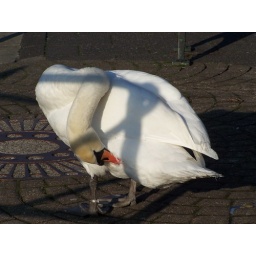
we were by a lake in windemere when this lovely animal showed up